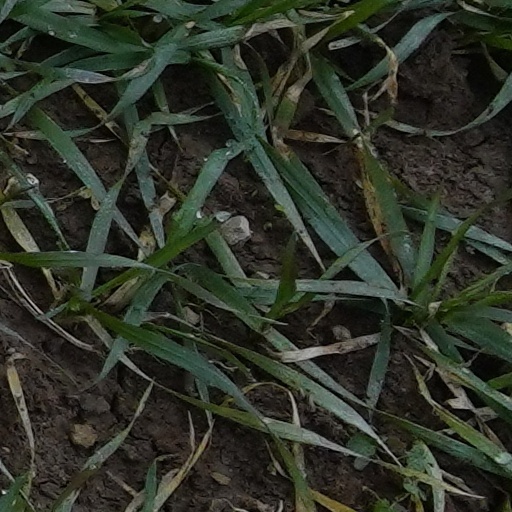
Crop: wheat